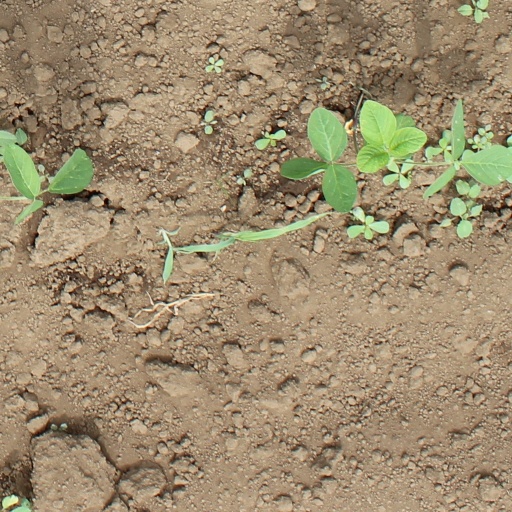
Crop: soybean